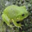
Label: frog